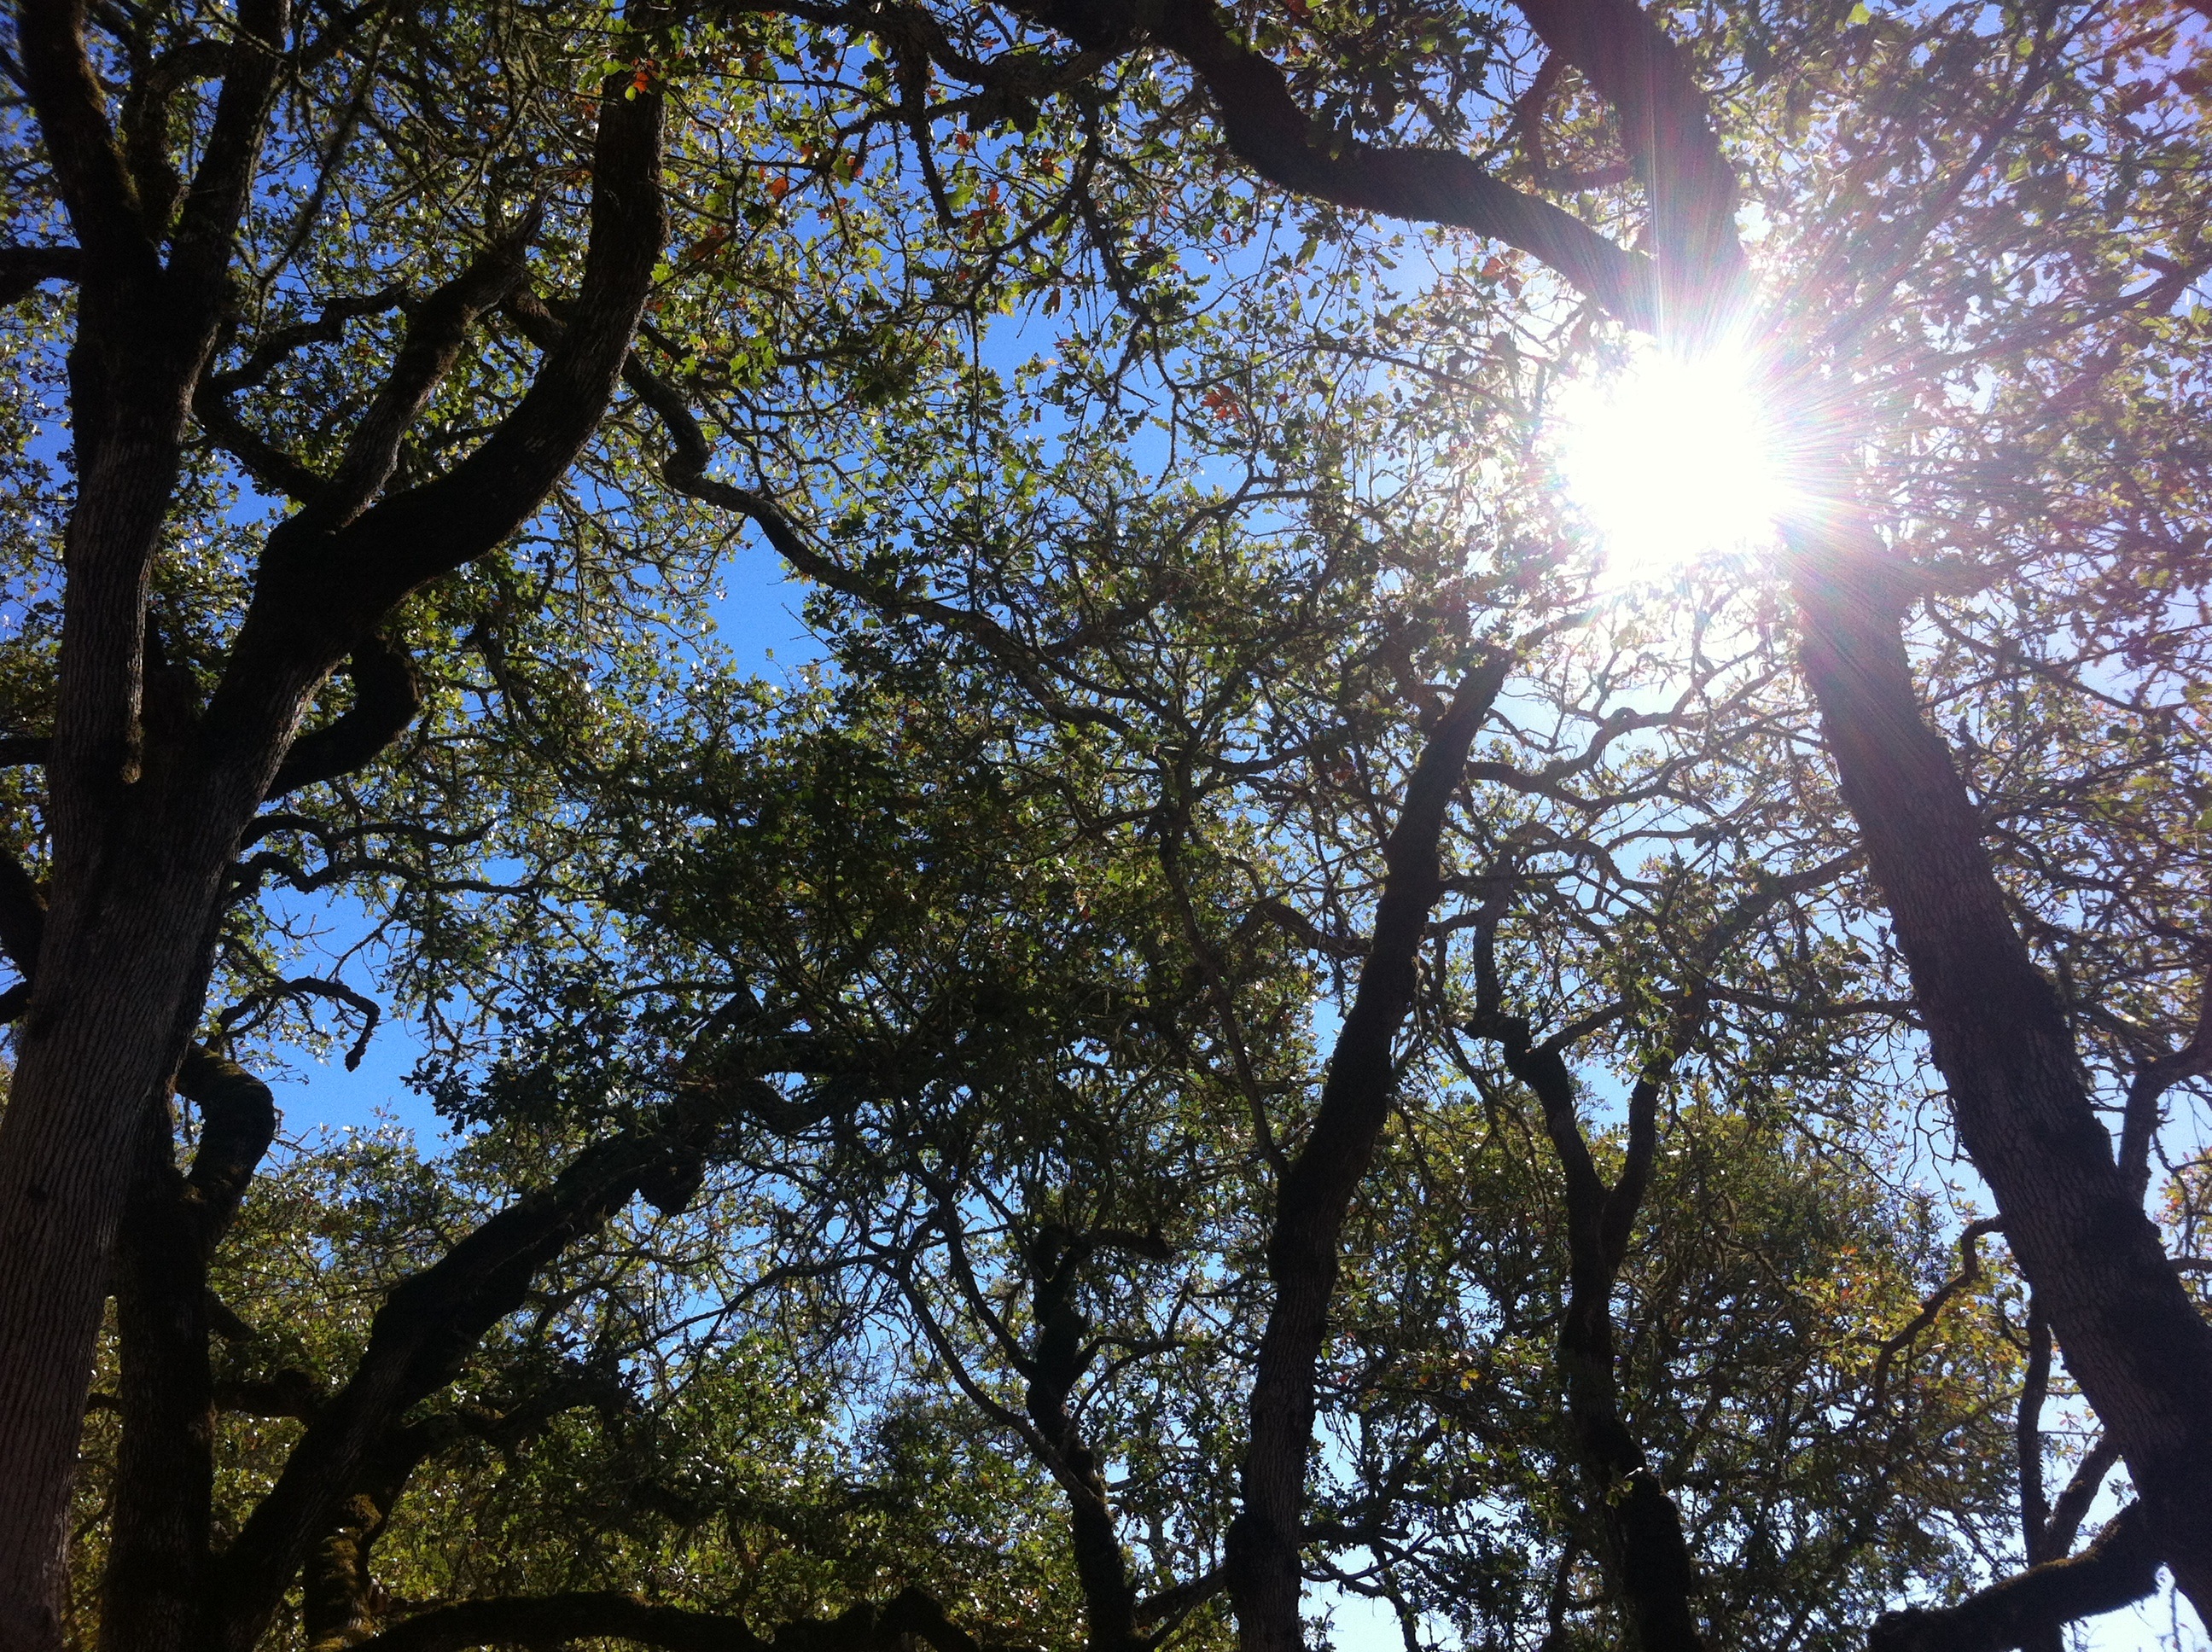
tree, nature, forest, branch, growth, plant, sky, sunshine, sun, hiking, sunlight, leaf, flower, natural, autumn, weather, meditate, season, blue sky, relaxing, trees, leaves, outdoors, woods, outside, eyes, background, meditation, branches, bright, growing, oak, hope, beauty, prayer, up, woodland, habitat, oak tree, god's creation, sunlight through the trees, tree cover, head up, natural environment, woody plant